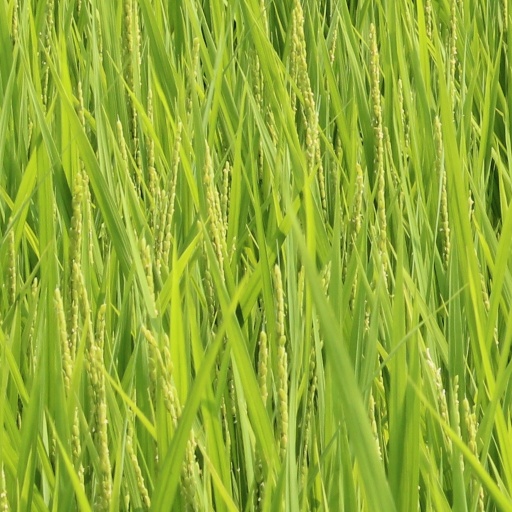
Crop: rice